Daikin Park

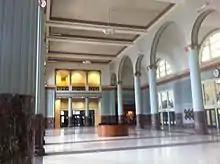
Union Station Lobby is the main entrance to Daikin Park, and the former concourse of Houston's original Union Station built in 1911.

The largest entrance to the park is inside what was once Houston's Union Station, and the left-field side of the stadium features a railway as homage to the site's history. The train moves along an length of track on top of the length of the exterior wall beyond left field when the Astros take the field during the first inning, when an Astros player hits a home run, and when the Astros win a game. It is driven by Bobby Vásquez, who goes by the name Bobby Dynamite. The train is an upscaled replica of the "General" 4-4-0 and is pulled by a cable which is operated by the driver. The engine's tender used to be filled with giant oranges in reference to Minute Maid's most famous product, orange juice, but now features giant baseballs when Daikin's naming rights started in 2025. Prior to Minute Maid buying the stadium's naming rights, the tender was filled with logs.